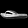
Label: Sandal